Disney and LGBTQ representation in animation

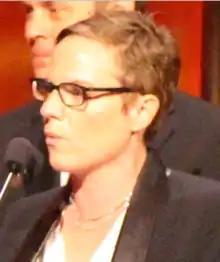
Chris Nee, the creator of "Doc McStuffins" pictured accepting the Peabody for Doc McStuffins

In August 2017, "Doc McStuffins" featured a lesbian (and interracial) married couple, Thea and Edie, voiced by lesbian actresses Wanda Sykes and Portia de Rossi respectively. These two characters would be the first same-sex couple featured in a Disney Junior pre-school series. Some argued that this episode would be a turning point for executives who fears boycotts from conservative groups like the Family Research Council and One Million Moms, calling the episode a "major win for both Disney and preschool series," showing that LGBTQ characters could appears in shows aimed at younger viewers without retaliation or crisis.